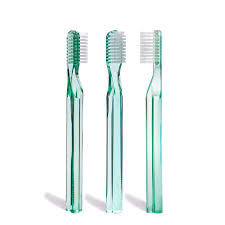
Label: trash